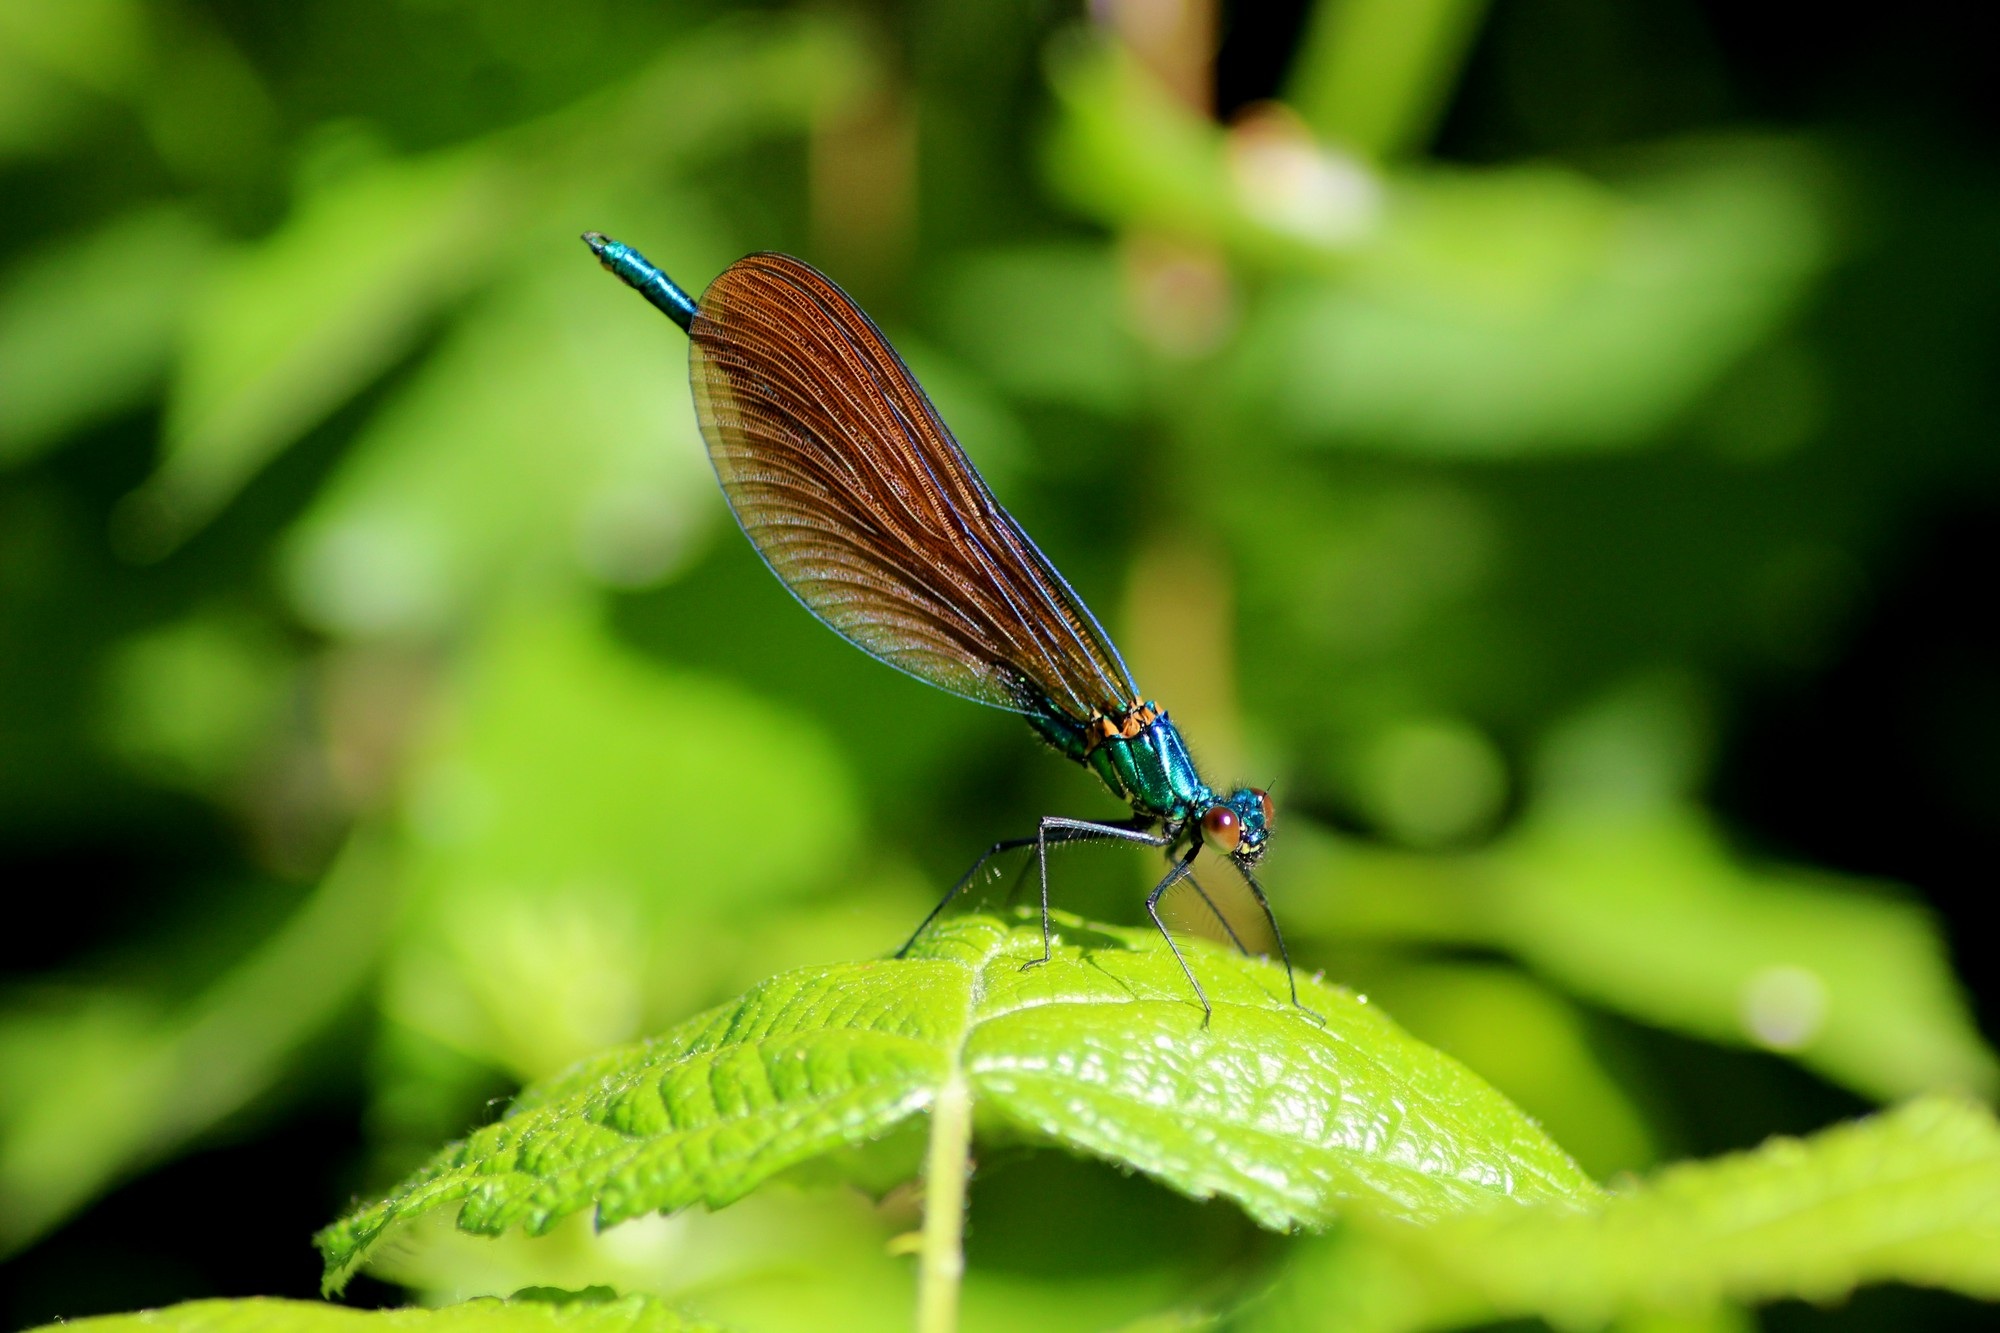
nature, wing, photography, leaf, flower, green, insect, macro, garden, fauna, invertebrate, close up, dragonfly, mare, damselfly, demoiselle, macro photography, arthropod, dragonflies and damseflies, net winged insects